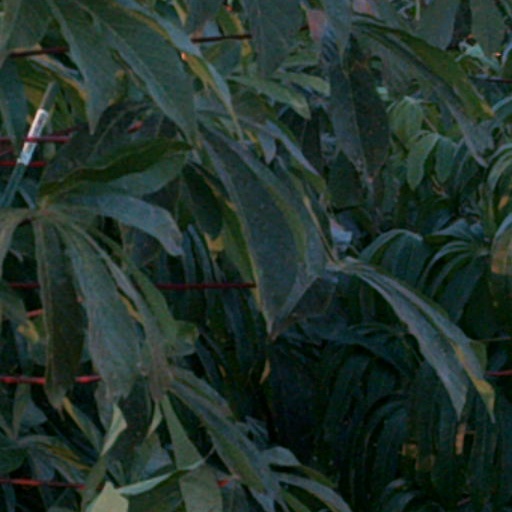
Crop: cassava